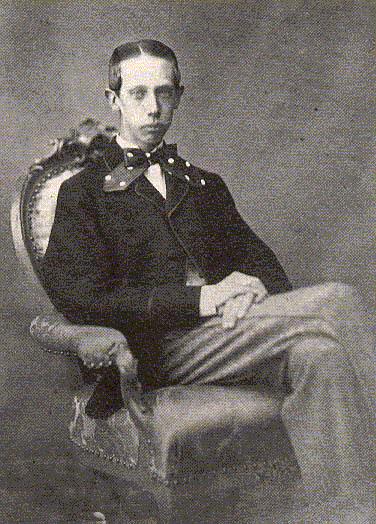
อาร์ชดยุกลูทวิช วิคทอร์แห่งออสเตรีย

ไฟล์:LudwigVictorAustria.jpg|thumb|right|200px|อาร์ชดยุคลูทวิช วิคทอร์
อาร์ชดยุกลูทวิช วิคทอร์แห่งออสเตรีย (, , พระนามเต็ม: ลูทวิช วิคทอร์ โยเซ็ฟ อันโทน, Ludwig Viktor Joseph Anton von Habsburg-Lorraine) ทรงเป็นอาร์ชดยุกแห่งออสเตรีย และเจ้าชายแห่งฮังการี และนอกจากนี้ยังเป็นพระอนุชาในจักรพรรดิฟรันทซ์ โยเซ็ฟที่ 1 แห่งออสเตรียอีกด้วย
== พระราชประวัติ ==
อาร์ชดยุกลูทวิช วิคทอร์ ประสูติเมื่อวันที่ 15 พฤษภาคม พ.ศ. 2385 ณ กรุงเวียนนา ประเทศออสเตรีย เป็นพระโอรสองค์สุดท้องในอาร์ชดยุกฟรันซ์ คาร์ลแห่งออสเตรีย|อาร์ชดยุกฟรันทซ์ คาร์ลแห่งออสเตรีย และพระชายาเจ้าหญิงโซฟีแห่งบาวาเรีย เมื่อพระองค์ทรงพระเยาว์ สมเด็จพระจักรพรรดิฟรันทซ์ โยเซ็ฟ พระเชษฐาทรงขึ้นครองราชย์เป็นสมเด็จพระจักรพรรดิแห่งออสเตรีย ซึ่งตอนนั้น พระองค์มีพระชันษาเพียง 6 ชันษา ระหว่างการปฏิวัติเสรีนิยมในฮังการี พ.ศ. 2391 พระองค์เสด็จพระราชดำเนินไปยังสถานที่ที่พระราชวงศ์อิมพีเรียลทรงอพยพชั่วคราวไปอยู่ในเมืองอินส์บรูค พระองค์ทรงปลดปล่อยนักโทษที่ก้อกบฏในการปฏิวัติ ทั้งๆที่ทรงพระเยาว์ เมื่อทรงเจริญพระเยาว์ ก็ทรงเข้าประจำการทหาร โดยพระองค์ทรงเป็นหัวหน้าหน่วยประจำการรบ และนอกจากนี้ จักรพรรดิมัคซีมีลีอานที่ 1 แห่งเม็กซิโก|อาร์ชดยุกมักซีมีเลียน พระเชษฐา ที่ได้ทรงเป็นสมเด็จพระจักรพรรดิแห่งเม็กซิโก ได้ทรงวางแผนไว่ว่า จะให้พระองค์เป็นองค์รัชทายาทสืบราชสมบัติต่อจากสมเด็จพระเชษฐาธิราช แต่พระองค์ทรงปฏิเสธ อีกทั้งยังให้พระเชษฐาทรงช่วยในการจัดตั้งพิพิธภัณฑ์ศิลป์ลูทวิช วิคเทอร์ (Ludwig Viktor Art Collection) ซึ่งพระองค์ทรงมีความสนพระทัยในด้านศิลปะเป็นอย่างยิ่ง ซึ่งสมเด็จพระเชษฐาทรงยอมช่วยเหลือ อีกทั้งยังมีพระบรมราชโองการให้สถาปนิกเฮนรี่ เฟอร์สเทล ออกแบบก่อสร้างพระราชวังให้พระองค์อีกด้วย โดยพระองค์พระราชทานนามพระราชวังส่วนพระองค์นี้ว่า พระราชวังเคลสเฮ็ม ซึ่งปัจจุบัน ตั้งอยู่ในเมืองซาร์สบูร์ก ประเทศออสเตรีย
== ความรักร่วมเพศ ==
ตอนแรกนั้น เจ้าหญิงโซฟีแห่งบาวาเรีย|อาร์ชดัชเชสโซฟี พระมารดาทรงจัดหาเจ้าสาวของพระองค์ เพื่อในการอภิเษกสมรสให้ คือดัชเชสโซฟี ชาร์ลอตแห่งบาวาเรีย ซึ่งเป็นพระภาติกาในอาร์ชดัชเชสโซฟี และเป็นพระธิดาในเจ้าหญิงลูโดวิก้าแห่งบาวาเรีย|เจ้าหญิงลูโดวิก้า และดยุกมักซีมีเลียน โยเซ็ฟแห่งบาวาเรีย แต่พระองค์ทรงปฏิเสธที่จะอภิเษกสมรสกับใครทั้งนั้น โดยพระองค์ทรงประกาศว่าจะไม่ทรงอภิเษกสมรสตลอดพระชนม์ชีพ และนอกจากนี้ ได้ทรงได้เปิดเผยว่า พระองค์ได้ทรงมีความสัมพันธ์ฉันคู่รักกับข้าราชบริพารในสำนักพระราชวังคนหนึ่ง ทำให้พระมารดาทรงกริ้วเป็นอย่างมาก ทำให้พระบรมวงศานุวงศ์ส่วนใหญ่ไม่ชอบพระองค์ และกลั่นแกล้ง ดูถูกพระองค์ต่างๆนาๆ จักรพรรดิฟรันทซ์ โยเซ็ฟที่ 1 แห่งออสเตรีย|สมเด็จพระจักรพรรดิฟรันทซ์ โยเซ็ฟ พระเชษฐาทรงเข้าช่วยเหลือพระองค์ โดยทรงแนะนำให้พระองค์ย้ายที่ประทับไปอยู่ในพระราชวังเคลสเฮ็ม ซึ่งเป็นพระราชฐานส่วนพระองค์ ที่สมเด็จพระจักรพรรดิมัคซีมีลีอาน พระเชษฐามีพระบรมราชโองการสร้างขึ้นให้ พระองค์จึงทรงประทับอยู่ที่นั่นจวบจนสิ้นพระชนม์
== ช่วงสุดท้ายของพระชนม์ชีพ ==
ในช่วงที่พระองค์ทรงประทับอยู่ในเมืองซาร์สบูร์กนั้น สมเด็จพระจักรพรรดิฟรันทซ์ โยเซ็ฟ พระเชษฐา มีพระบรมราชโองการ โปรดเกล้าโปรดกระหม่อมแต่งตั้งพระองค์เป็นนายกสภากาชาติแห่งออสเตรีย ซึ่งทรงคอยควบคุม ดูแลสภากาชาติ โดยพระองค์ทรงทำหน้าที่รักษาผู้เจ็บป่วย หรือทหารที่ได้รับบาดเจ็บจากสมรภูมิโซลเฟริโน่ พระองค์จึงทรงเป็นบุคคลสำคัญของประชาชนในเวลาต่อมา เมื่อปีพ.ศ. 2444 มีการนำพระนามไปตั้งชื่อสะพานในเมืองซาร์สบูร์ก เพื่อถวายพระเกียรติยศสูงสุด และนอกจากนี้ยังมีการนำชื่อของพระองค์ไปตั้งที่ศูนย์การค้าในเมืองซาร์สบูร์กอีกด้วย (Erzherzog Ludwig Viktor Square)
อาร์ชดยุกลูทวิช วิคทอร์ทรงสิ้นพระชนม์เมื่อวันที่ 18 มกราคม พ.ศ. 2462 สิริพระชันษาได้ 76 ชันษา พระศพของพระองค์ไม่ได้ถูกฝังไว้ที่วิหารฮาพส์บวร์ค รวมกับพระบรมวงศานุวงศ์พระองค์อื่นๆ พระศพของพระองค์ถูกฝังไว้ที่พระราชฐานส่วนพระองค์ที่พระราชวังเคลสเฮ็ม
== ราชตระกูล ==
== อ้างอิง ==
* Kastl, Robert. Gay and Lesbian Life in Vienna
== แหล่งข้อมูลอื่น ==
* Lieselotte von Eltz-Hoffmann: Ludwig Viktor (1842-1919) : Ein Gönner Salzburgs" bei Archive.org
* Palais Erzherzog Ludwig Viktor

หมวดหมู่:บุคคลที่เกิดในปี พ.ศ. 2385
หมวดหมู่:อาร์ชดยุกแห่งออสเตรีย|ล
หมวดหมู่:บุคคลที่มีความหลากหลายทางเพศ|ล
หมวดหมู่:ราชวงศ์ฮาพส์บวร์ค-ลอแรน|ล
หมวดหมู่:เจ้าชายฮังการี
หมวดหมู่:เจ้าชายโบฮีเมีย
หมวดหมู่:บุคคลจากเวียนนา